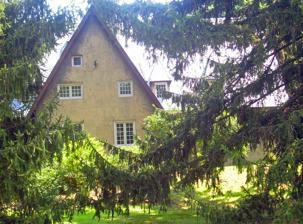
Building: Normandy Grange
Country: United States of America
Year built: 1905
Historic house in New York, United States United States historic place Normandy Grange U.S. National Register of Historic Places West (front) elevation of gatehouse, 2008 Location Garrison , NY Coordinates 41°23′35″N 73°55′59″W / 41.39306°N 73.93306°W / 41.39306; -73.93306 Area 48 acres (19 ha) Built 1905 Architectural style Norman MPS Hudson Highlands MRA NRHP reference No. 82001250 Added to NRHP November 23, 1982 Normandy Grange is located along NY 9D north of Garrison , New York , United States . It is a Norman -style house and farm complex built in the early 20th century. It was intended to be the gatehouse for Evans Dick's nearby Dick's Castle estate, which was never completed. He and his family lived there during construction of the castle, and found they liked it. In 1982 it was listed on the National Register of Historic Places as part of the Hudson Highlands Multiple Resource Area . Properties The Grange is today on two lots : a four-acre (1.6 ha) parcel with the west-facing gatehouse on Route 9D, and the farm buildings on the back 44 acres (18 ha). Trees screen most of the front of the gatehouse from the highway. A driveway curves around through an open area past some of the farm buildings, and then uphill. There are five contributing properties . The gatehouse is a three-story stucco -sided building with a steeply pitched jerkin roof and exposed rafters . It has sixteen steep hipped dormer windows and three shed-roofed porches. The chimneys have arched brick covers on top. Garage and greenhouse wings have been added. Behind it, to the east, is the barn, built into the slope. It is two stories high, with a similarly steep slate gable roof topped with a cupola and randomly placed hipped dormers. Inside are horse stalls and a hayloft on the upper level and a calf barn on the lower. A one-story stucco-sided slate-covered gable-roofed pigeon and dove roost is attached to the southeast. Further to the east, up the hill, is the combined carriage house and servants' quarters. It is an H-shaped one-and-a-half-story stone building. Its gabled roof has a similar treatment as the gatehouse, with exposed rafters and stucco chimneys with arched caps. Next to it is a small building known as the Turkey House. Dick liked to play card games there, but it is not known if turkeys were ever actually raised in it. History Dick had begun acquiring the property, part of the former Gouverneur estate, as early as 1880 with the intent of building an estate there. He named the support structures for the hilltop castle Normandy Grange, after their Norman architectural style , rarely used in the U.S. During construction, he and his family lived in the Grange houses themselves and found they liked them. Later the properties were split into the two lots found today. Some additions were made, such as the greenhouse and garage on the gatehouse, and one of the carriage bays in that house was closed off. The property left the Dick family but has remained private residences, with minimal alteration since those modifications. In 1993 the pictured "gatehouse" and contiguous property was purchased by S.T.B. Jablonski, a New York City S.E.C. registered investment advisor; from Mr. and Mrs. Donald Trost, through McCaffrey Realty of Cold Spring, N.Y.  In 1994, it was discovered that the residence had been infested for decades with a substantial colonization of bats; which had not been disclosed and intentionally hidden by the sellers and their real estate agents, in order to accomplish sale of the property.  In 1996 Jablonski filed suit against the sellers and their agents, for rescission of the purchase.  Although terms of the settlement cannot be disclosed,  the property was transferred in 2005 to the ownership of the wife of the attorney who represented the real estate agents.  Prior to this lawsuit, New York had been a caveat emptor (buyer beware) state with respect to real estate transactions.  The lawsuit "Jablonski versus Trost, McCaffrey, Piermarini et al", has resulted in significant changes protecting buyers from fraudulent concealment by sellers and their agents. References